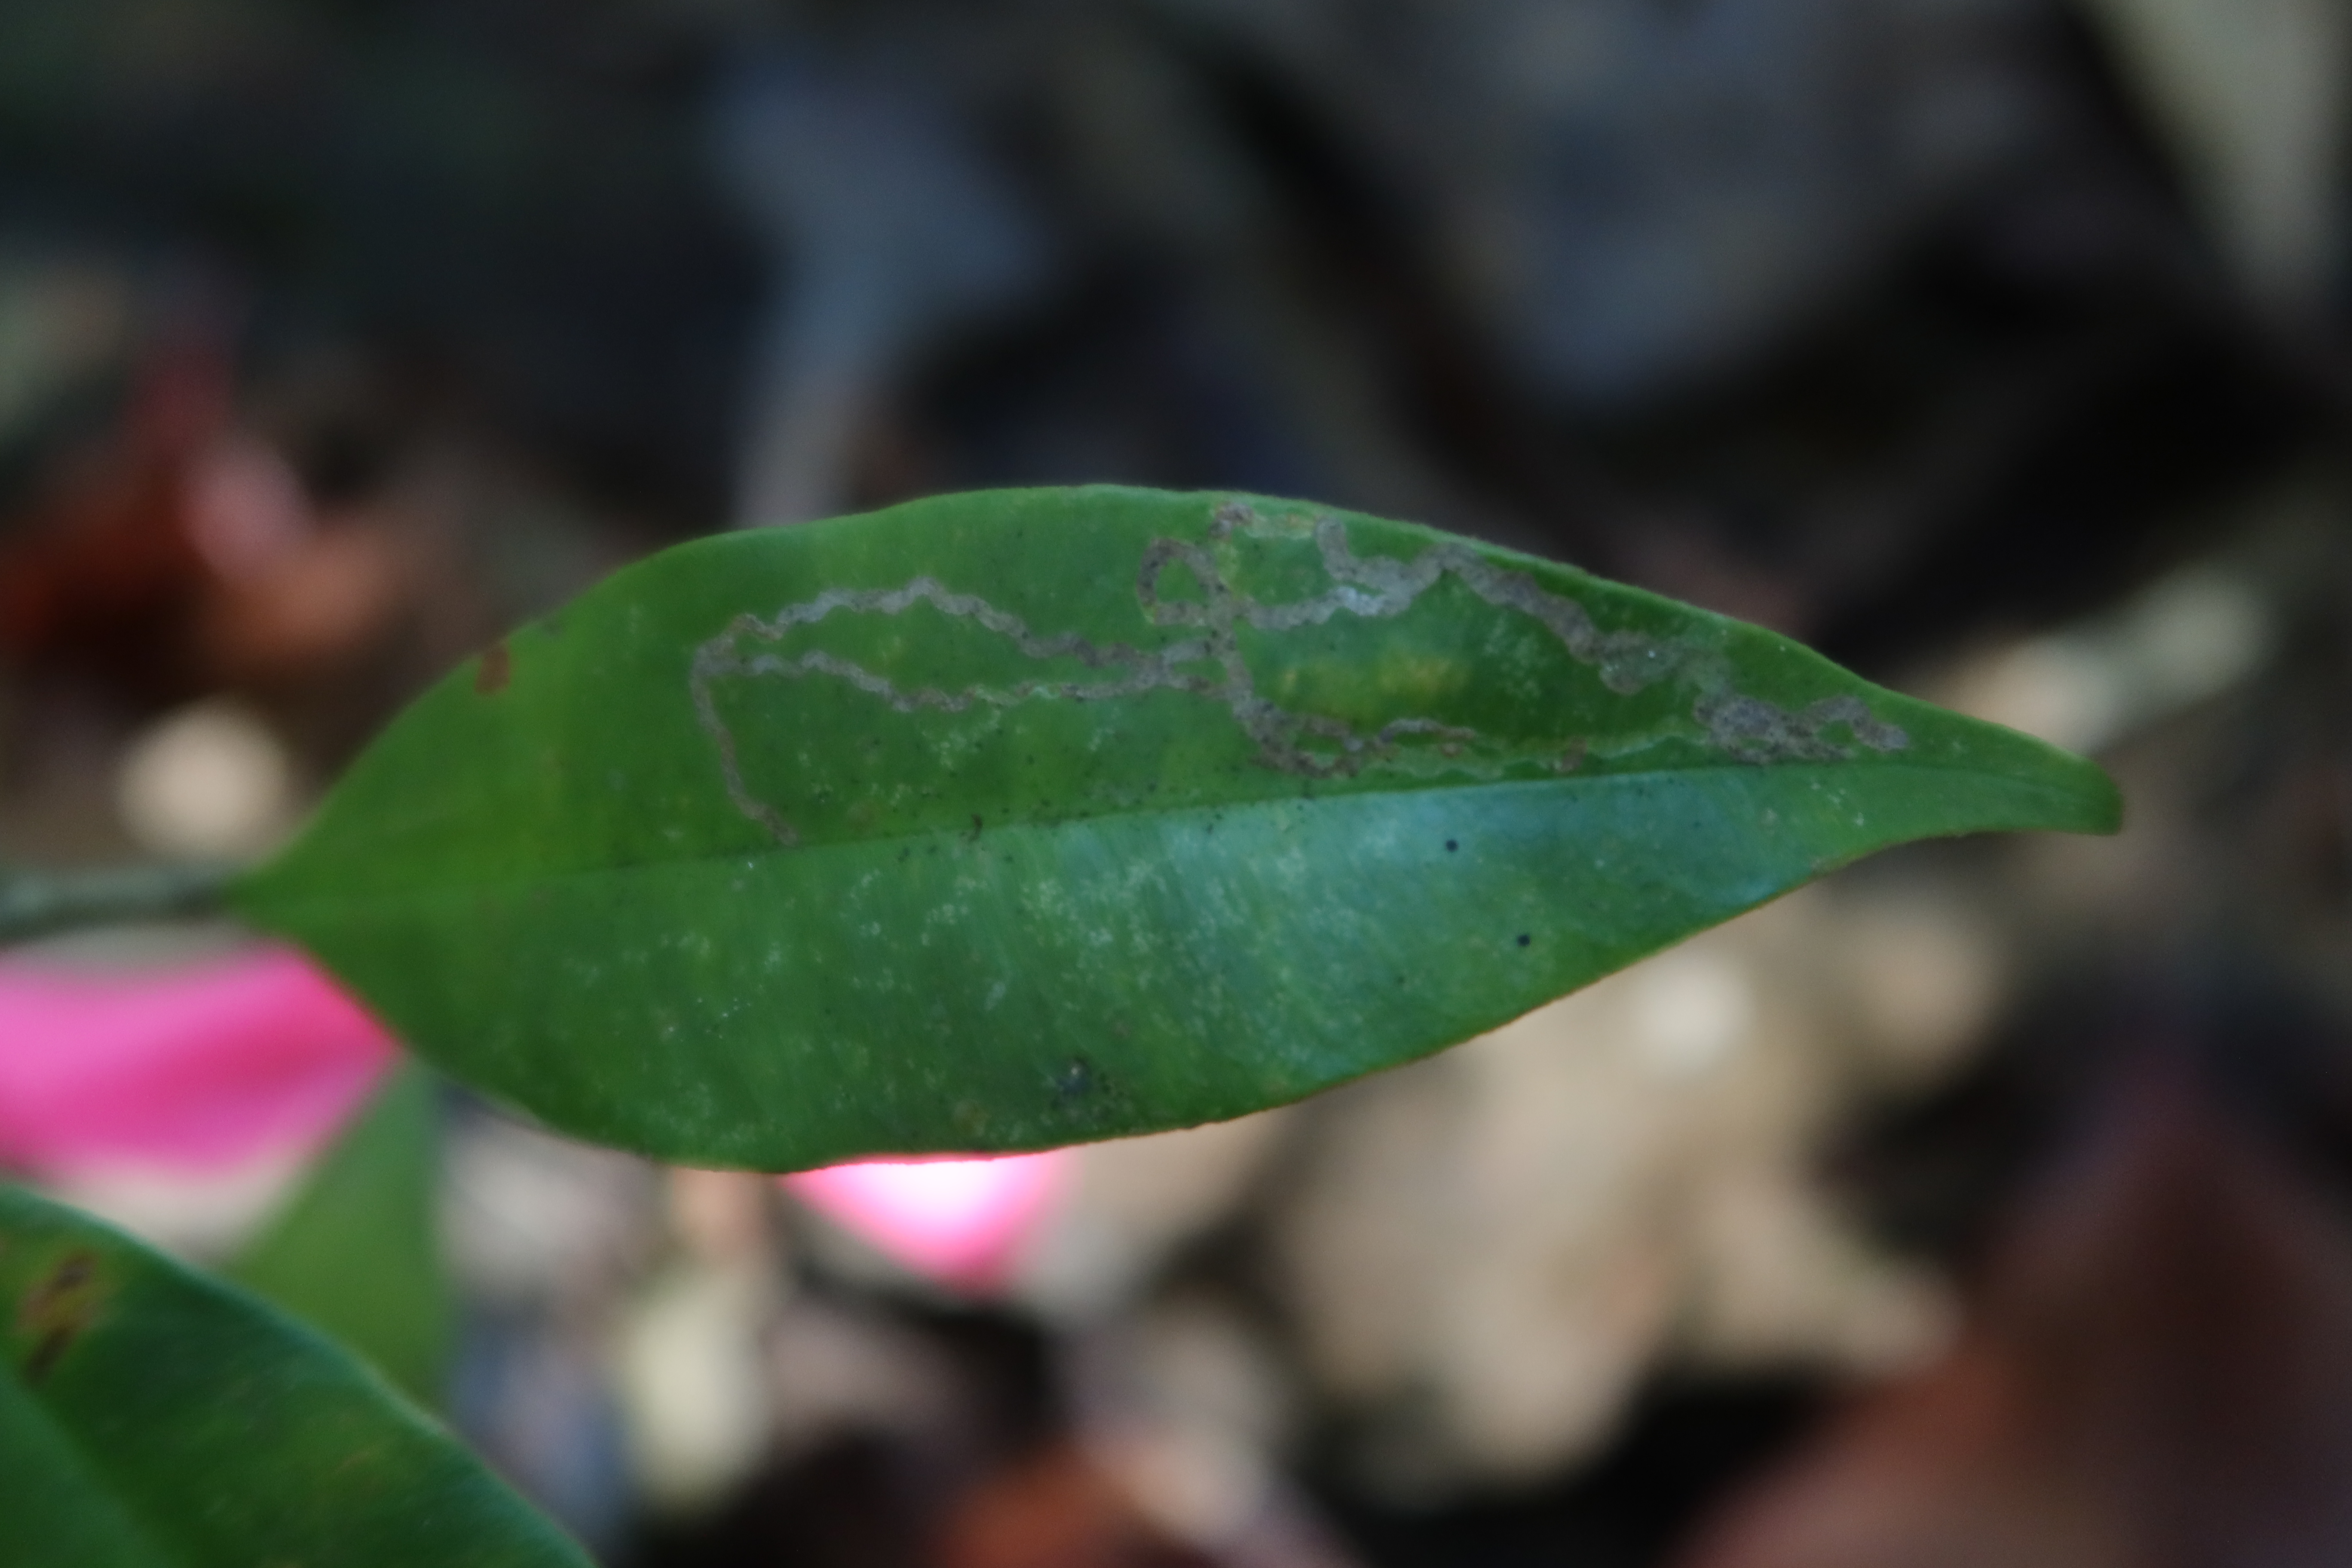
Label: Brown spots